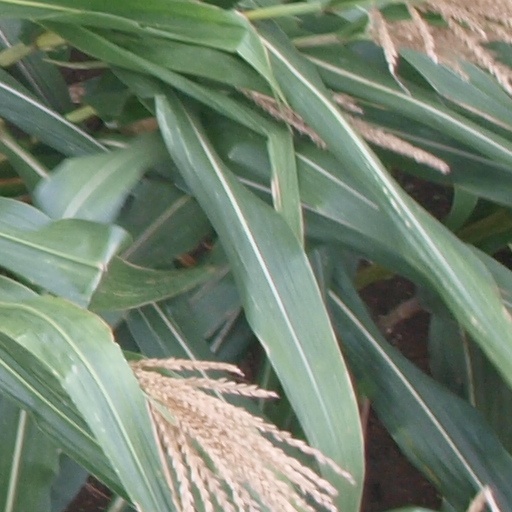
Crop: maize; corn